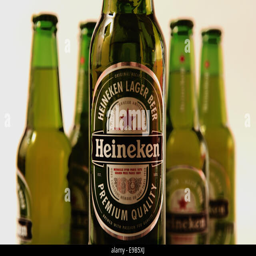
a row of bottles with bottle at the front